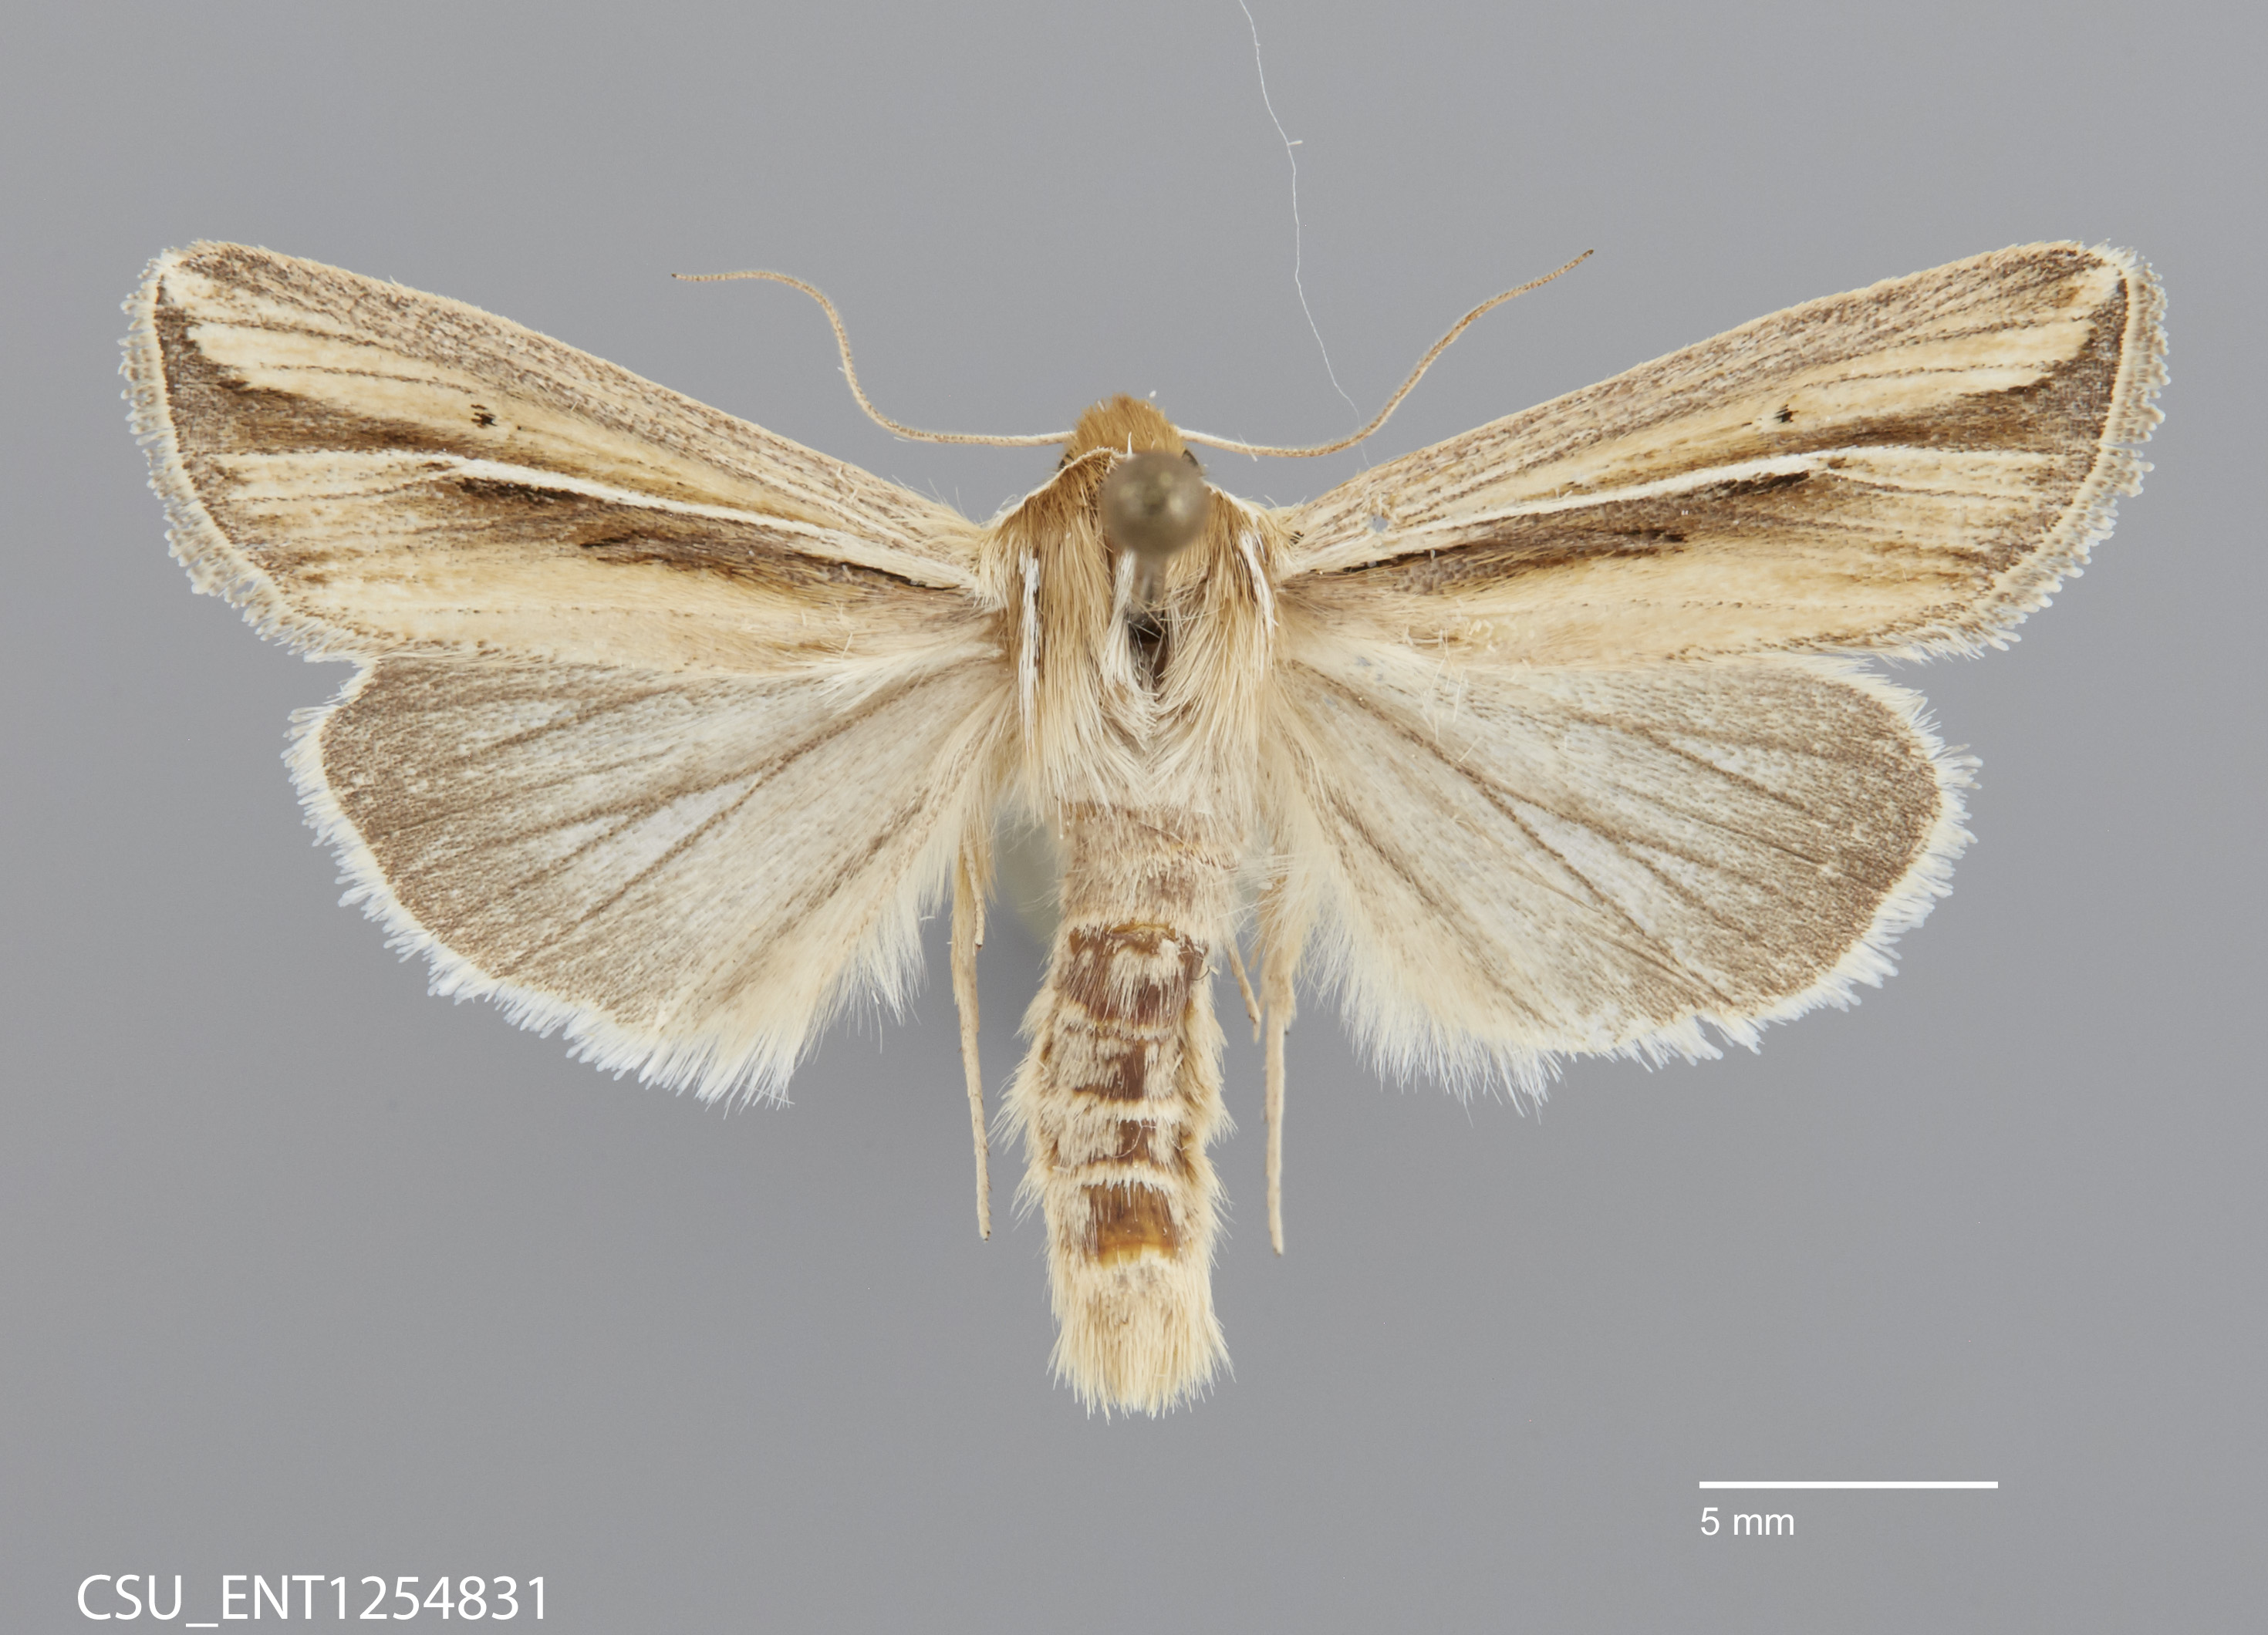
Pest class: wheathead_armyworm_Dargida_diffusa